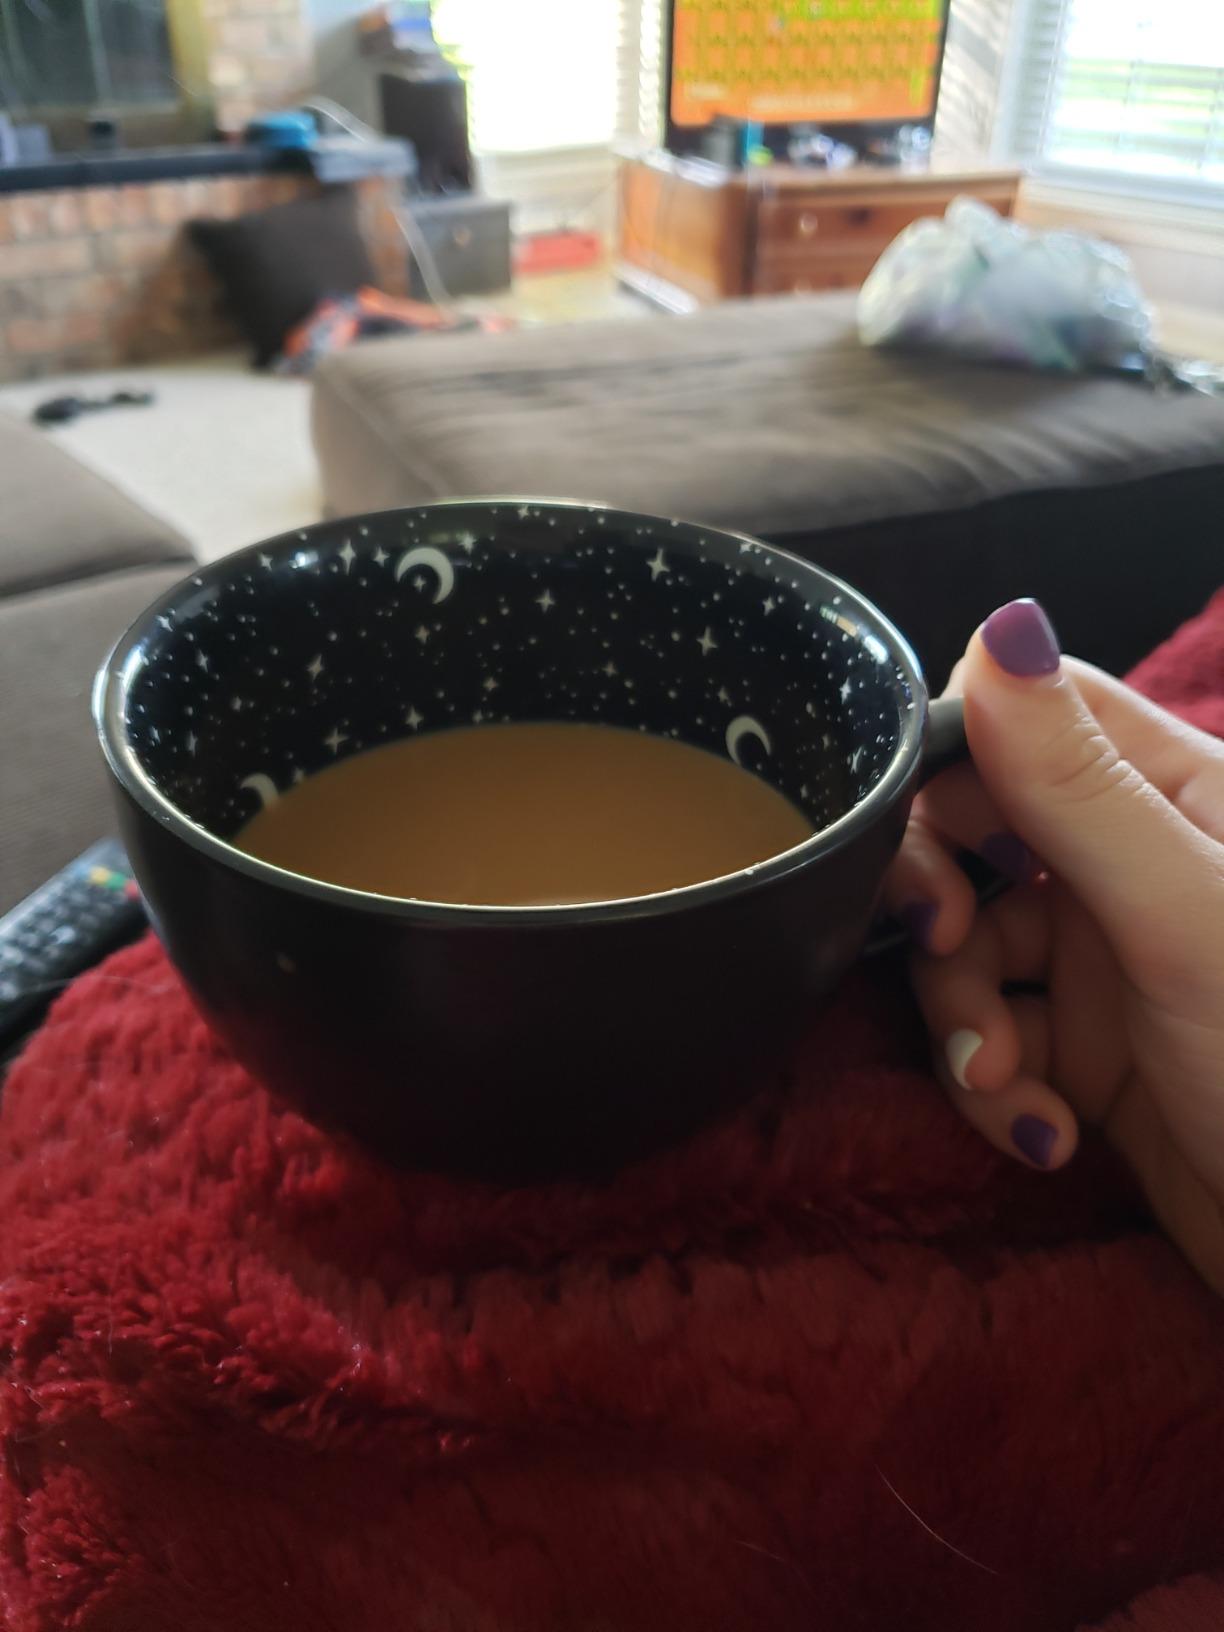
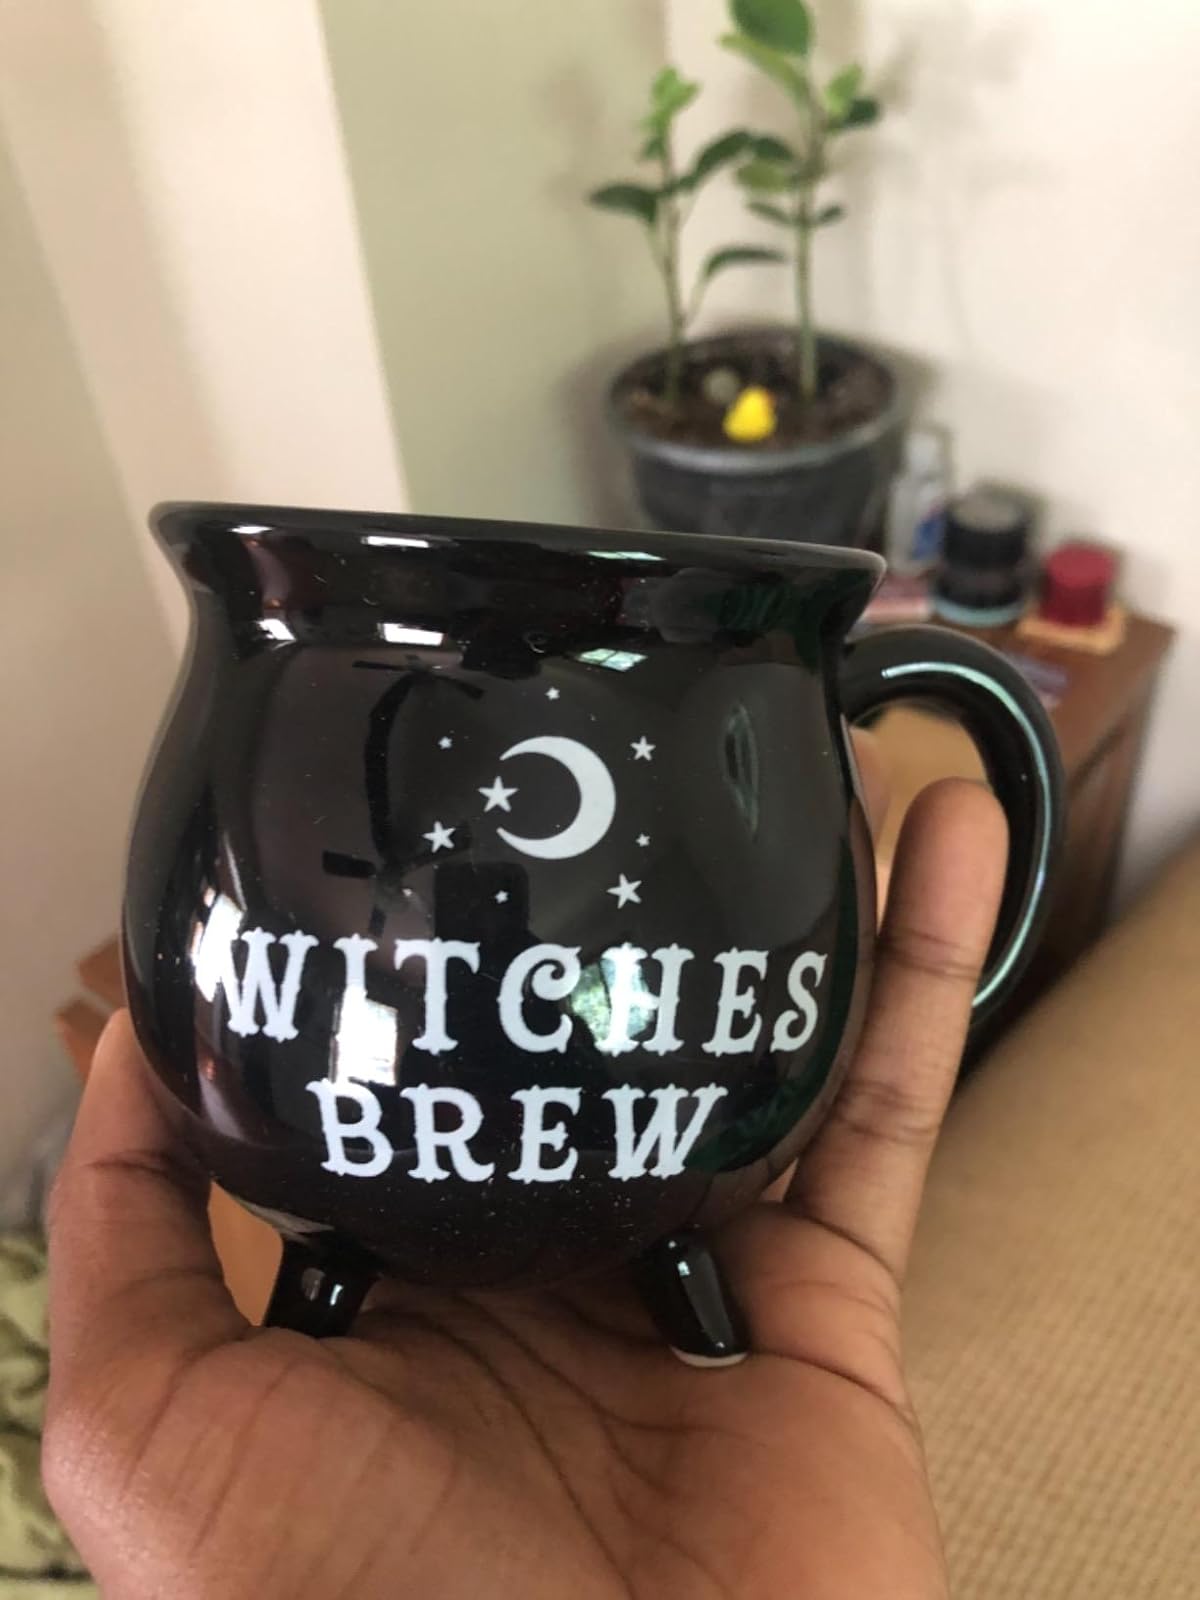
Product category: items_mug
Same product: no